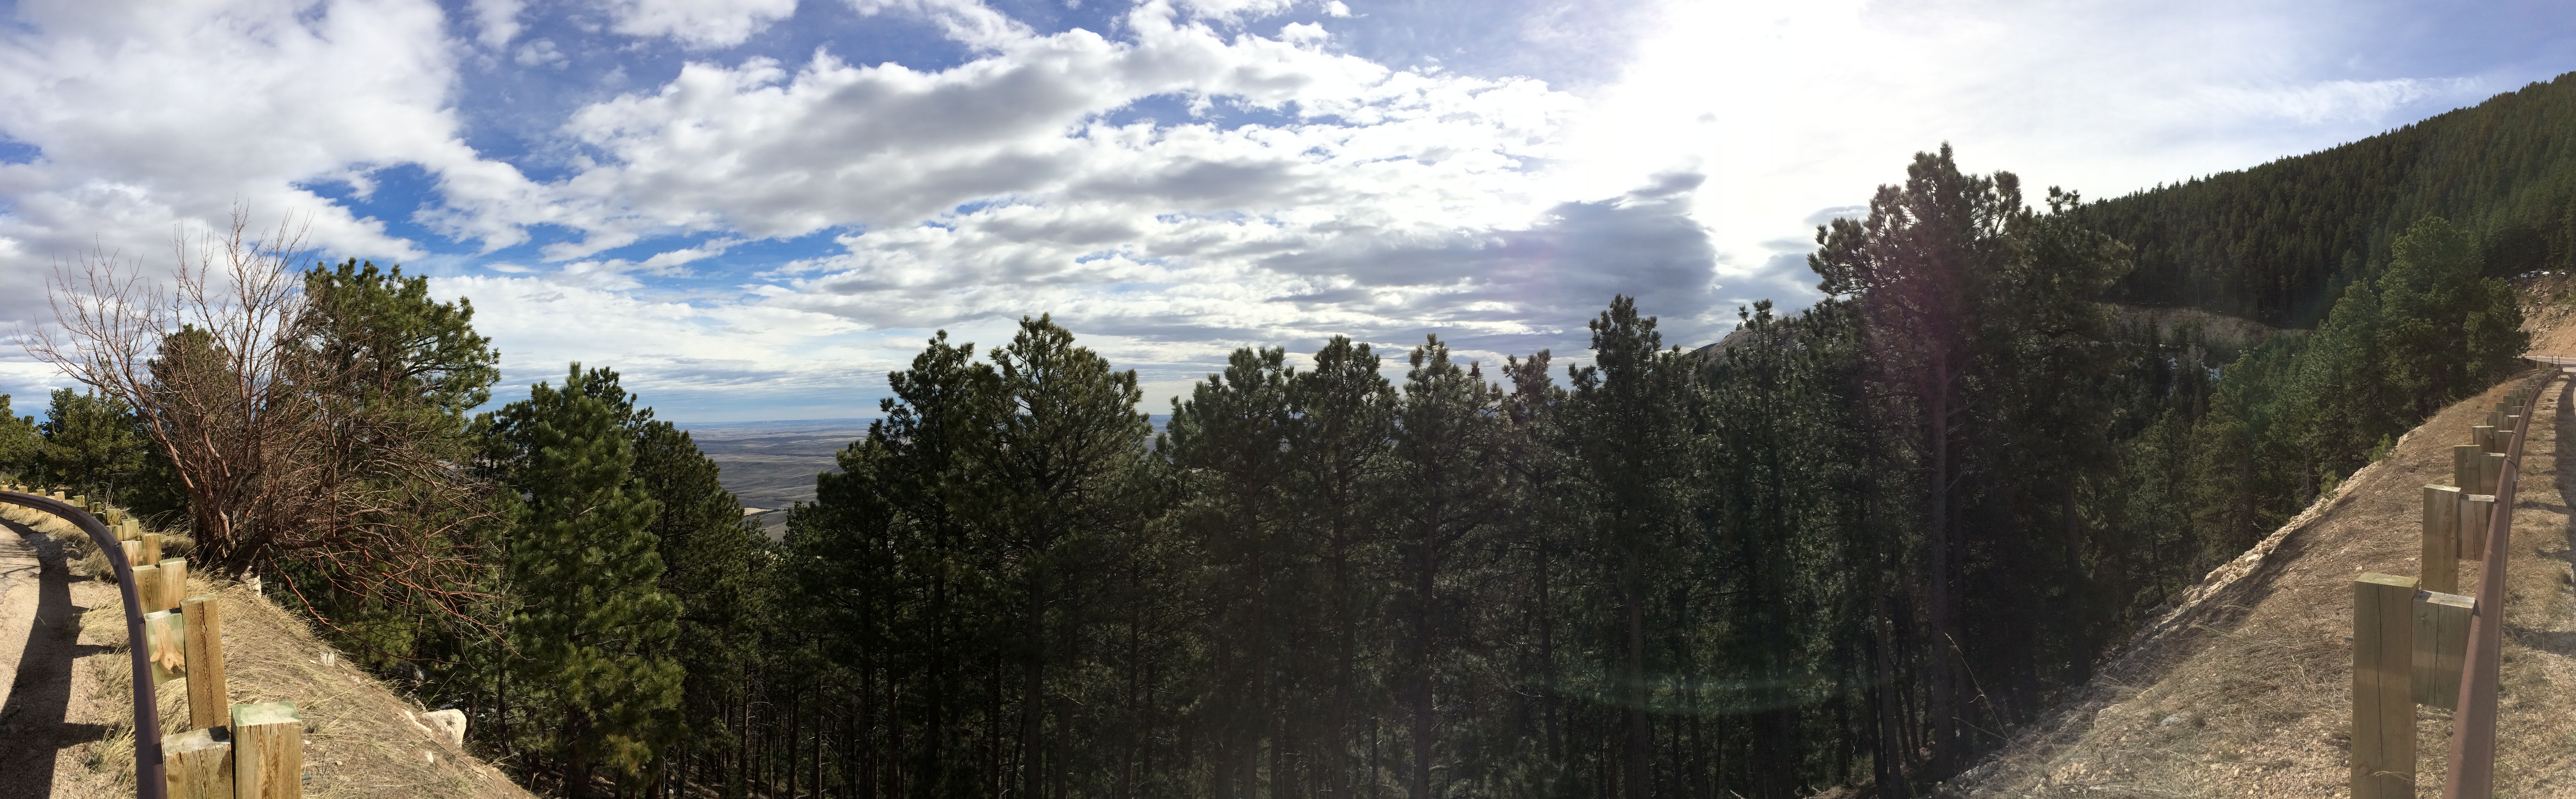
mountain range, ecosystem, geological phenomenon